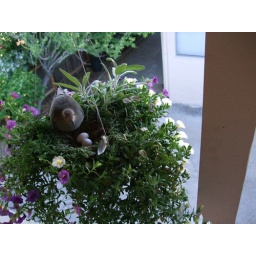
The eggs and the mom bird that have taken residence in my wife's hanging flower pot.